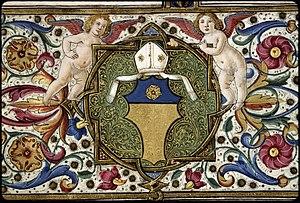
Le Missel de Thomas James est un manuscrit enluminé vers 1483 pour Thomas James, évêque de Dol en Bretagne.